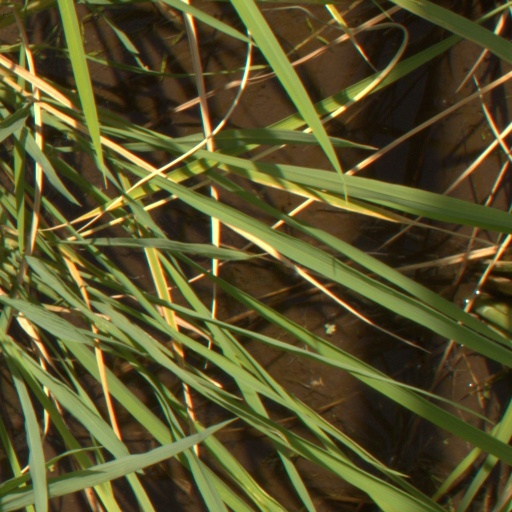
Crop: rice